John Charles Hargrave

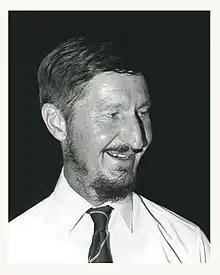
Dr John Charles Hargrave (Acknowledgement to Library & Archives NT)

John Hargrave was a renowned Australian surgeon whose work resulted in the near elimination of leprosy in the Northern Territory. In 1959, Hargrave was appointed medical superintendent of the East Arm Leprosarium, which replaced the leper colony known as Channel Island in Darwin Harbour.